James Robinson Risner

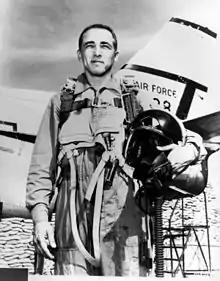
Risner posed with an F-86.

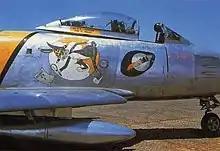
Robbie Risner's F-86 with the 336th Fighter Squadron in 1953.

Risner was recalled to active duty in February 1951 while assigned to the 185th Tactical Fighter Squadron of the OKANG at Will Rogers Field in Oklahoma City, Oklahoma. He subsequently received training in the F-80 Shooting Star at Shaw Air Force Base, South Carolina.